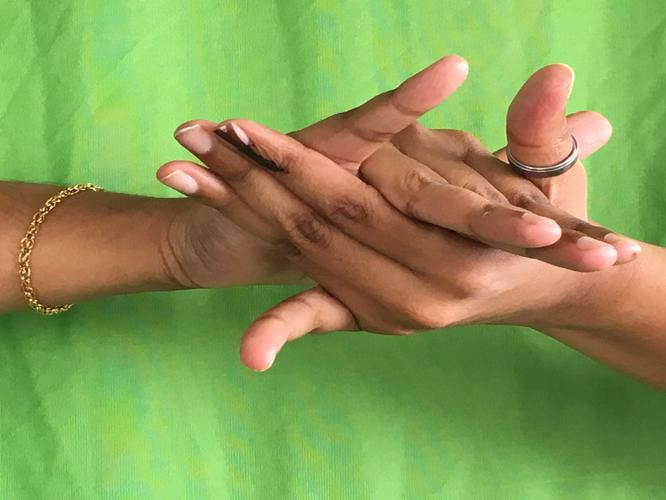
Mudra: Kurma
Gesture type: double_hand